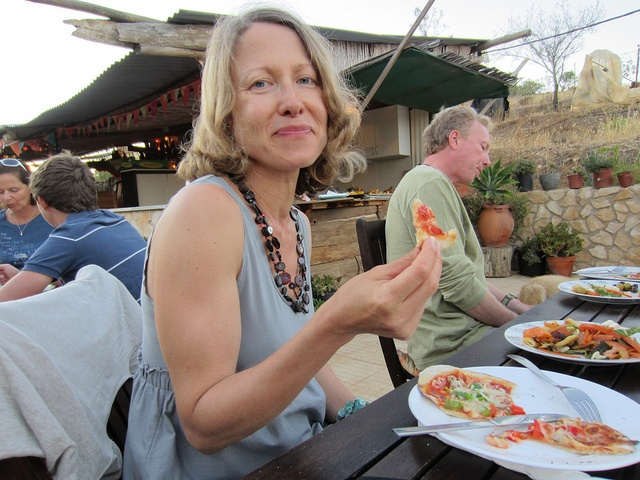
A woman is eating a slice of pizza.
A smiling woman eats outdoors with a group of people.
A woman enjoying a gourmet pizza at an outdoor restaurant with friends
A woman smiles and holds a piece of pizza.
a woman sitting a table with a piece of food in her hand